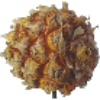
Label: Pineapple Mini 1